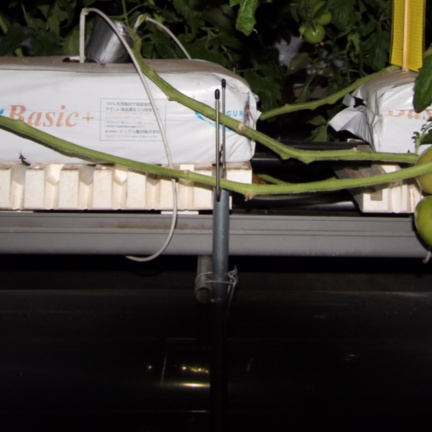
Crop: tomato